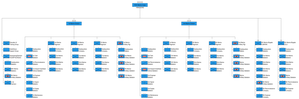
Le Corps des Marines de la République de Corée est le corps d'infanterie de marine de la Corée du Sud chargé, entre autres, des opérations de débarquement et de la protection des îles de la péninsule. Crée le 15 avril 1949, le Corps des Marines ne regroupait alors que 380 militaires. Il est, dans les années 2010, le deuxième plus important corps de Marines au monde, même s'il reste largement plus petit que les autres branches de l'armée sud-coréenne, comme l'Armée de terre de la République de Corée.